Bideford

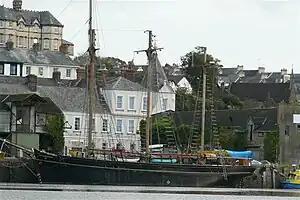
The "Kathleen and May" at Brunswick Wharf, Bideford.

The original Long Bridge spanning the River Torridge connecting the East and West of the town was said to have been built out of timber in the year 1286. In 1474 the original structure was replaced by the masonry arch bridge seen today. The bridge was built around the timber so people could still use it while construction was taking place, possibly resulting in the 24 arches all being of different sizes. A traditional explanation is that each arch was funded by a different local guild, although there are no records to confirm this. Another theory is that the piers of the arches of the bridge were built on naturally existing, and therefore randomly situated, large stones in the river. During the first decade of the 17th century, the bridge trustees were taken to court by the people of Bideford for feasting and seeing plays at the expense of the trust funds. The people won the court case, although it is unclear whether the trustees were forced to resign after the scandal, or whatever else happened to them. In 1790 the bridge was the longest in Devon. In the 1820s there was talk of converting the bridge so that it could be raised and lowered to allow larger boats and ships to pass under it. In 1886 a Ship called 'Edward Birkbeck' launched from a Bideford shipyard hit the bridge, but only caused small damage by knocking some of the stones out. In 1925 another incident took place on the bridge: during the widening of the bridge a lorry came off the side of the bridge and crashed into the River Torridge, and it is believed that both the people in the lorry survived. During World War II the 10th arch of the bridge was being repaired, and the police asked for ladders and scaffolding to be removed from the bridge to prevent potential invaders climbing up and capturing the bridge. During the war the Home Guard patrolled the bridge. The Bideford Bridge Trust held responsibility for the long bridge right up until the year 1968 when one of the arches of the bridge collapsed. The Department of Transport then took over the bridge. During the rebuilding of that damaged part of the bridge a crane toppled over, and a man was killed. An inspection by Devon County Council in July 2007 revealed problems with the bridge's concrete and structure, so in September 2008 work began on putting in the cathodic protection system which restored the bridge for another 60 years. A sight which many holiday-makers and locals enjoy is seeing the starlings at dusk, as they roost underneath the bridge.